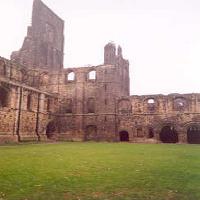
Weather: cloudy or overcast